Selinus (Cilicia)

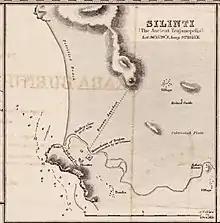
Map of the ancient Trajanopolis from an Admiralty Chart of 1812

Selinus or Selinous was a port-town on the west coast of Rough Cilicia and later of Isauria, at the mouth of a small river of the same name, now called Musa Çay. It is located west of the modern city of Gazipaşa in Turkey.